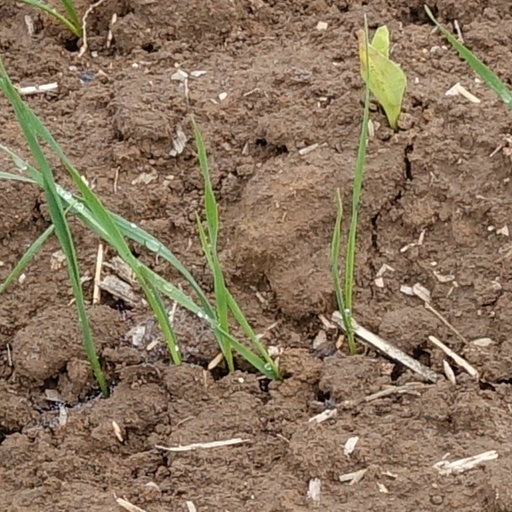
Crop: wheat